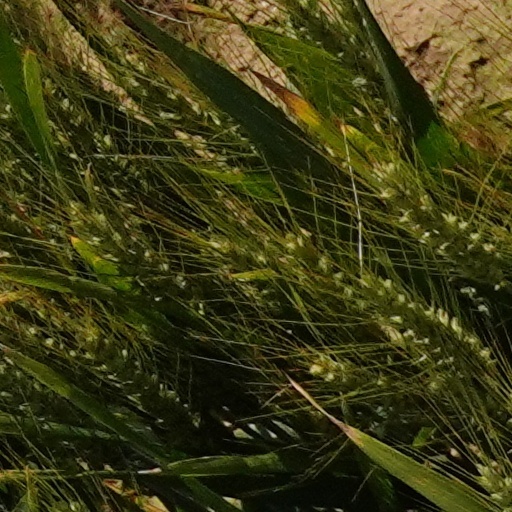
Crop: wheat